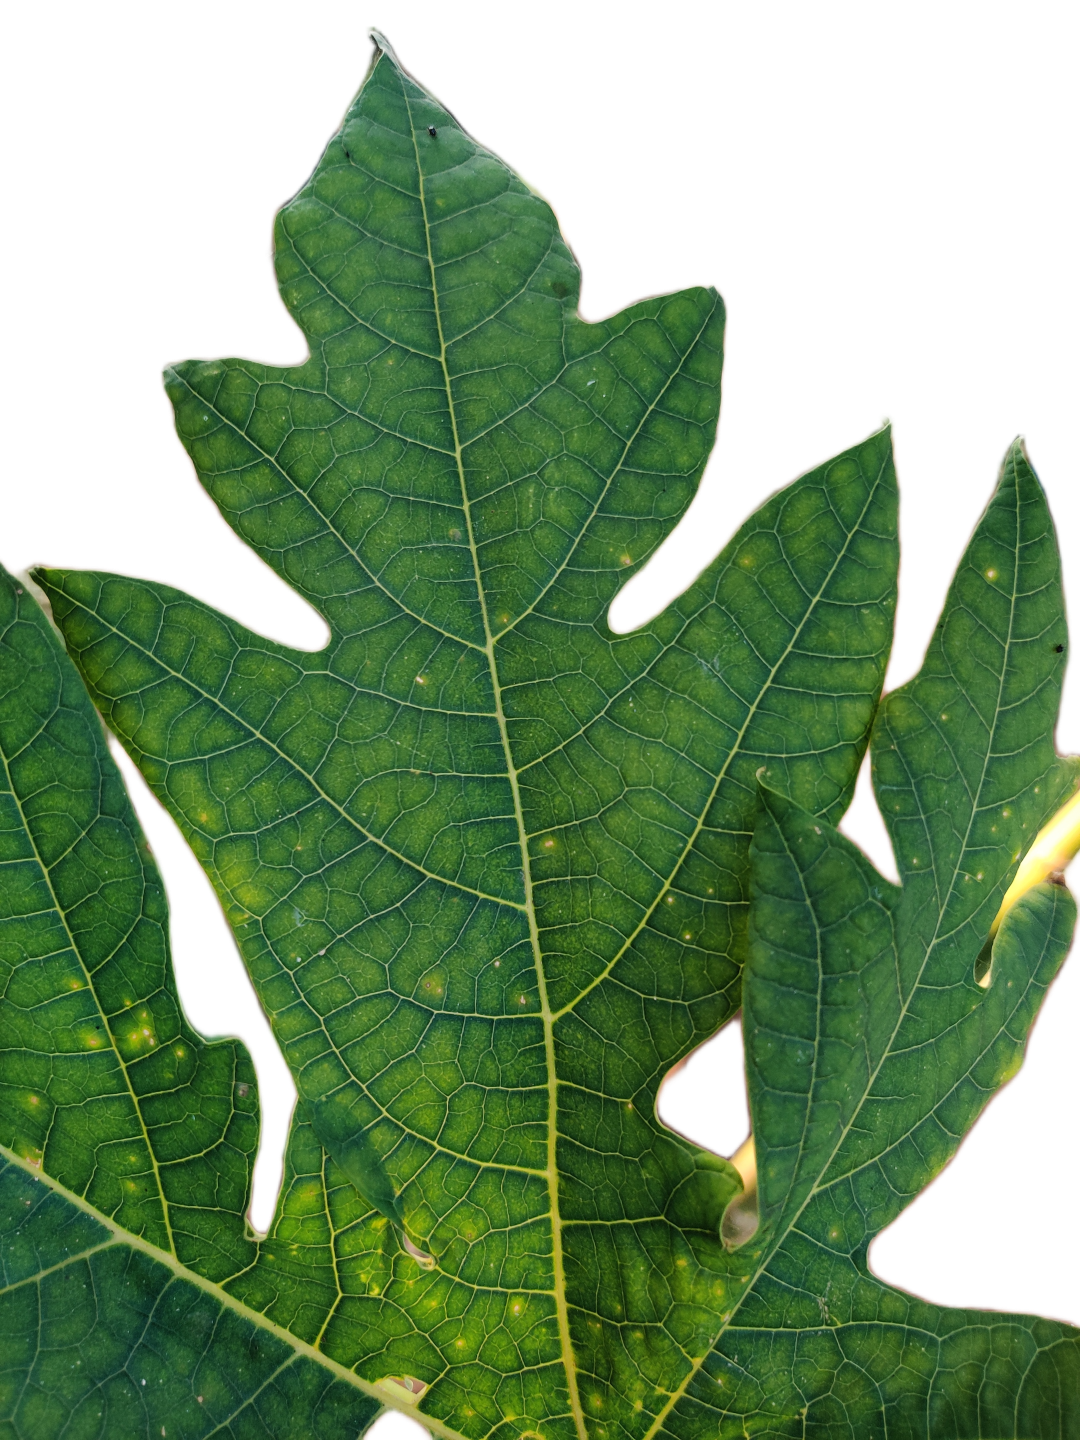
Crop: Papaya
Label: Carica_Insect_Hole